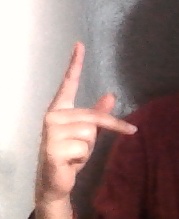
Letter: dha